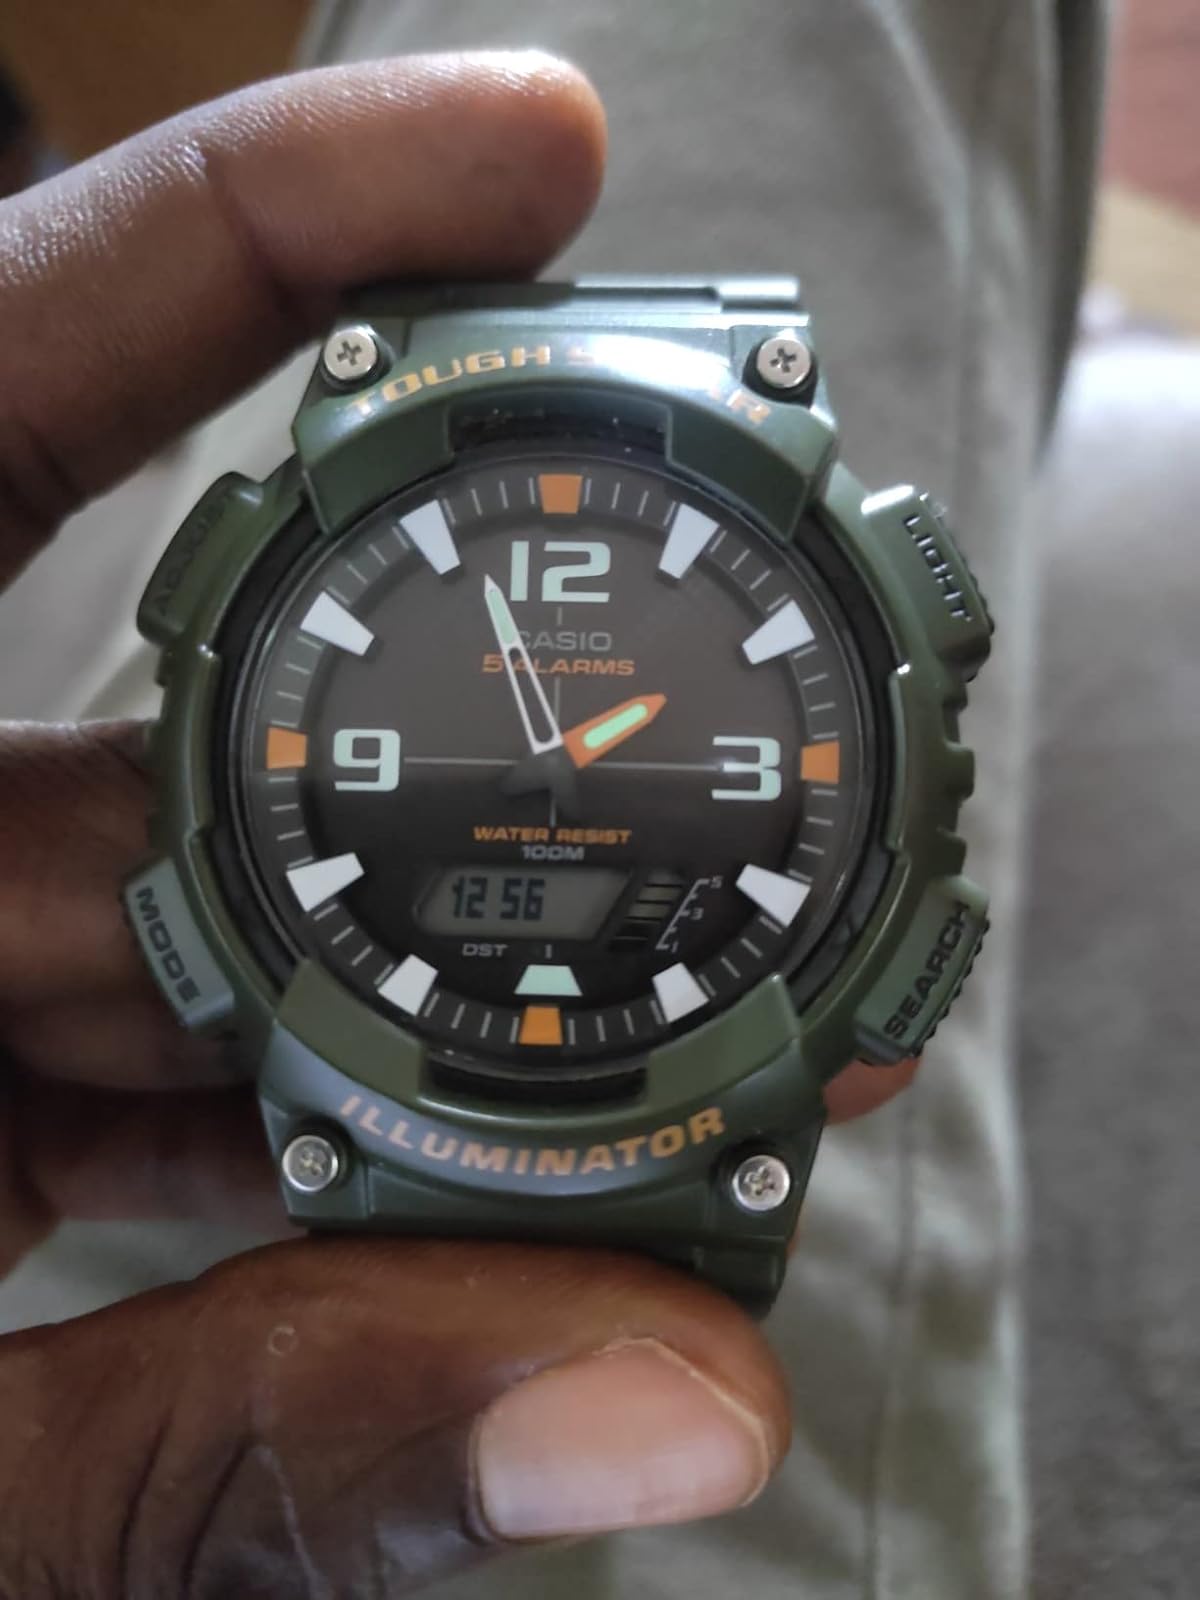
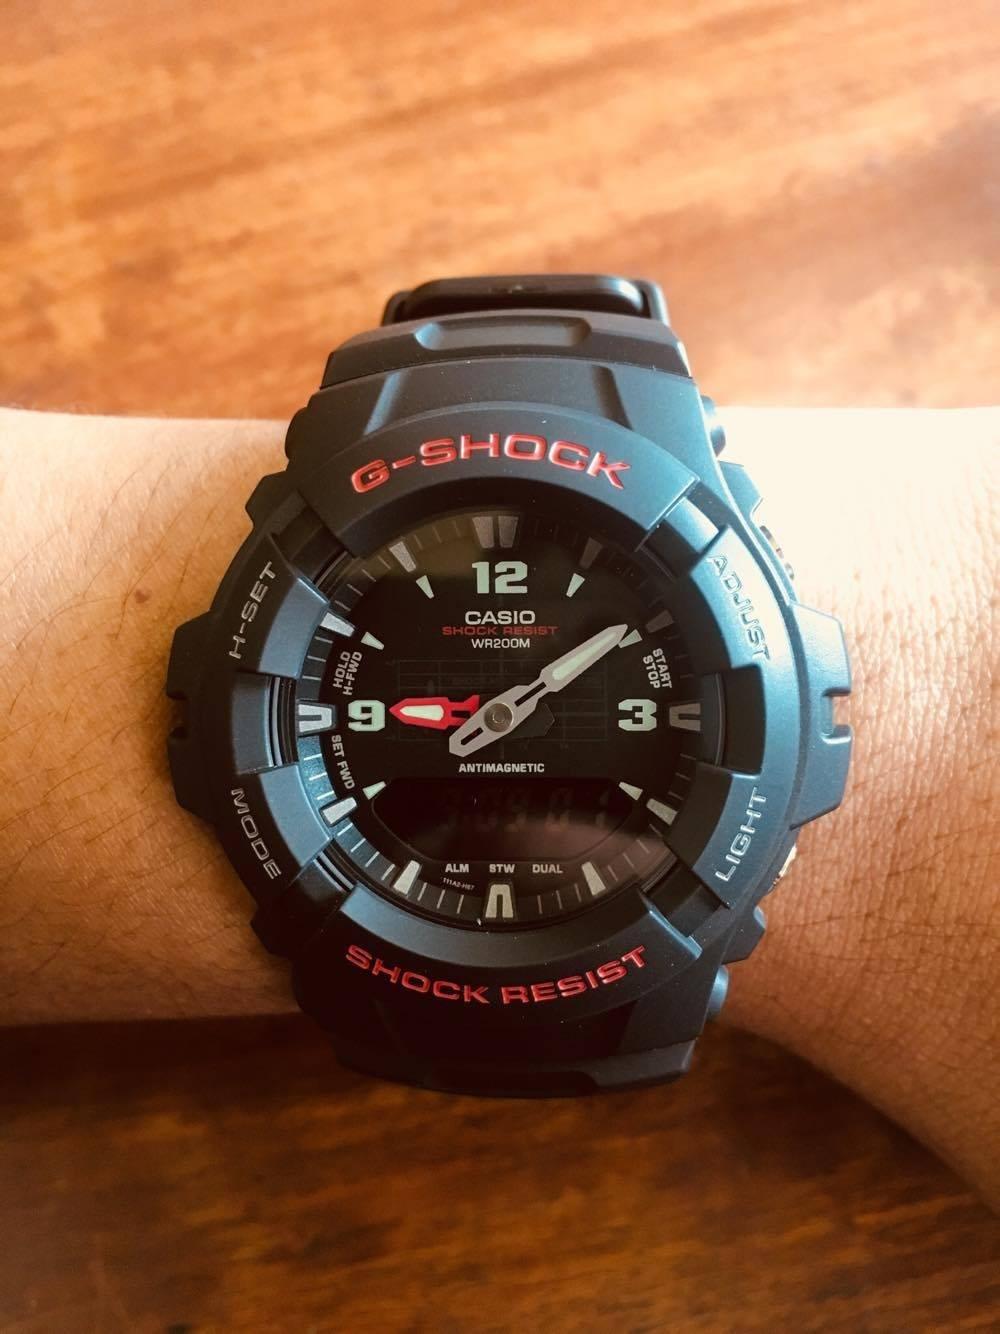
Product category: accessories_watch
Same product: no